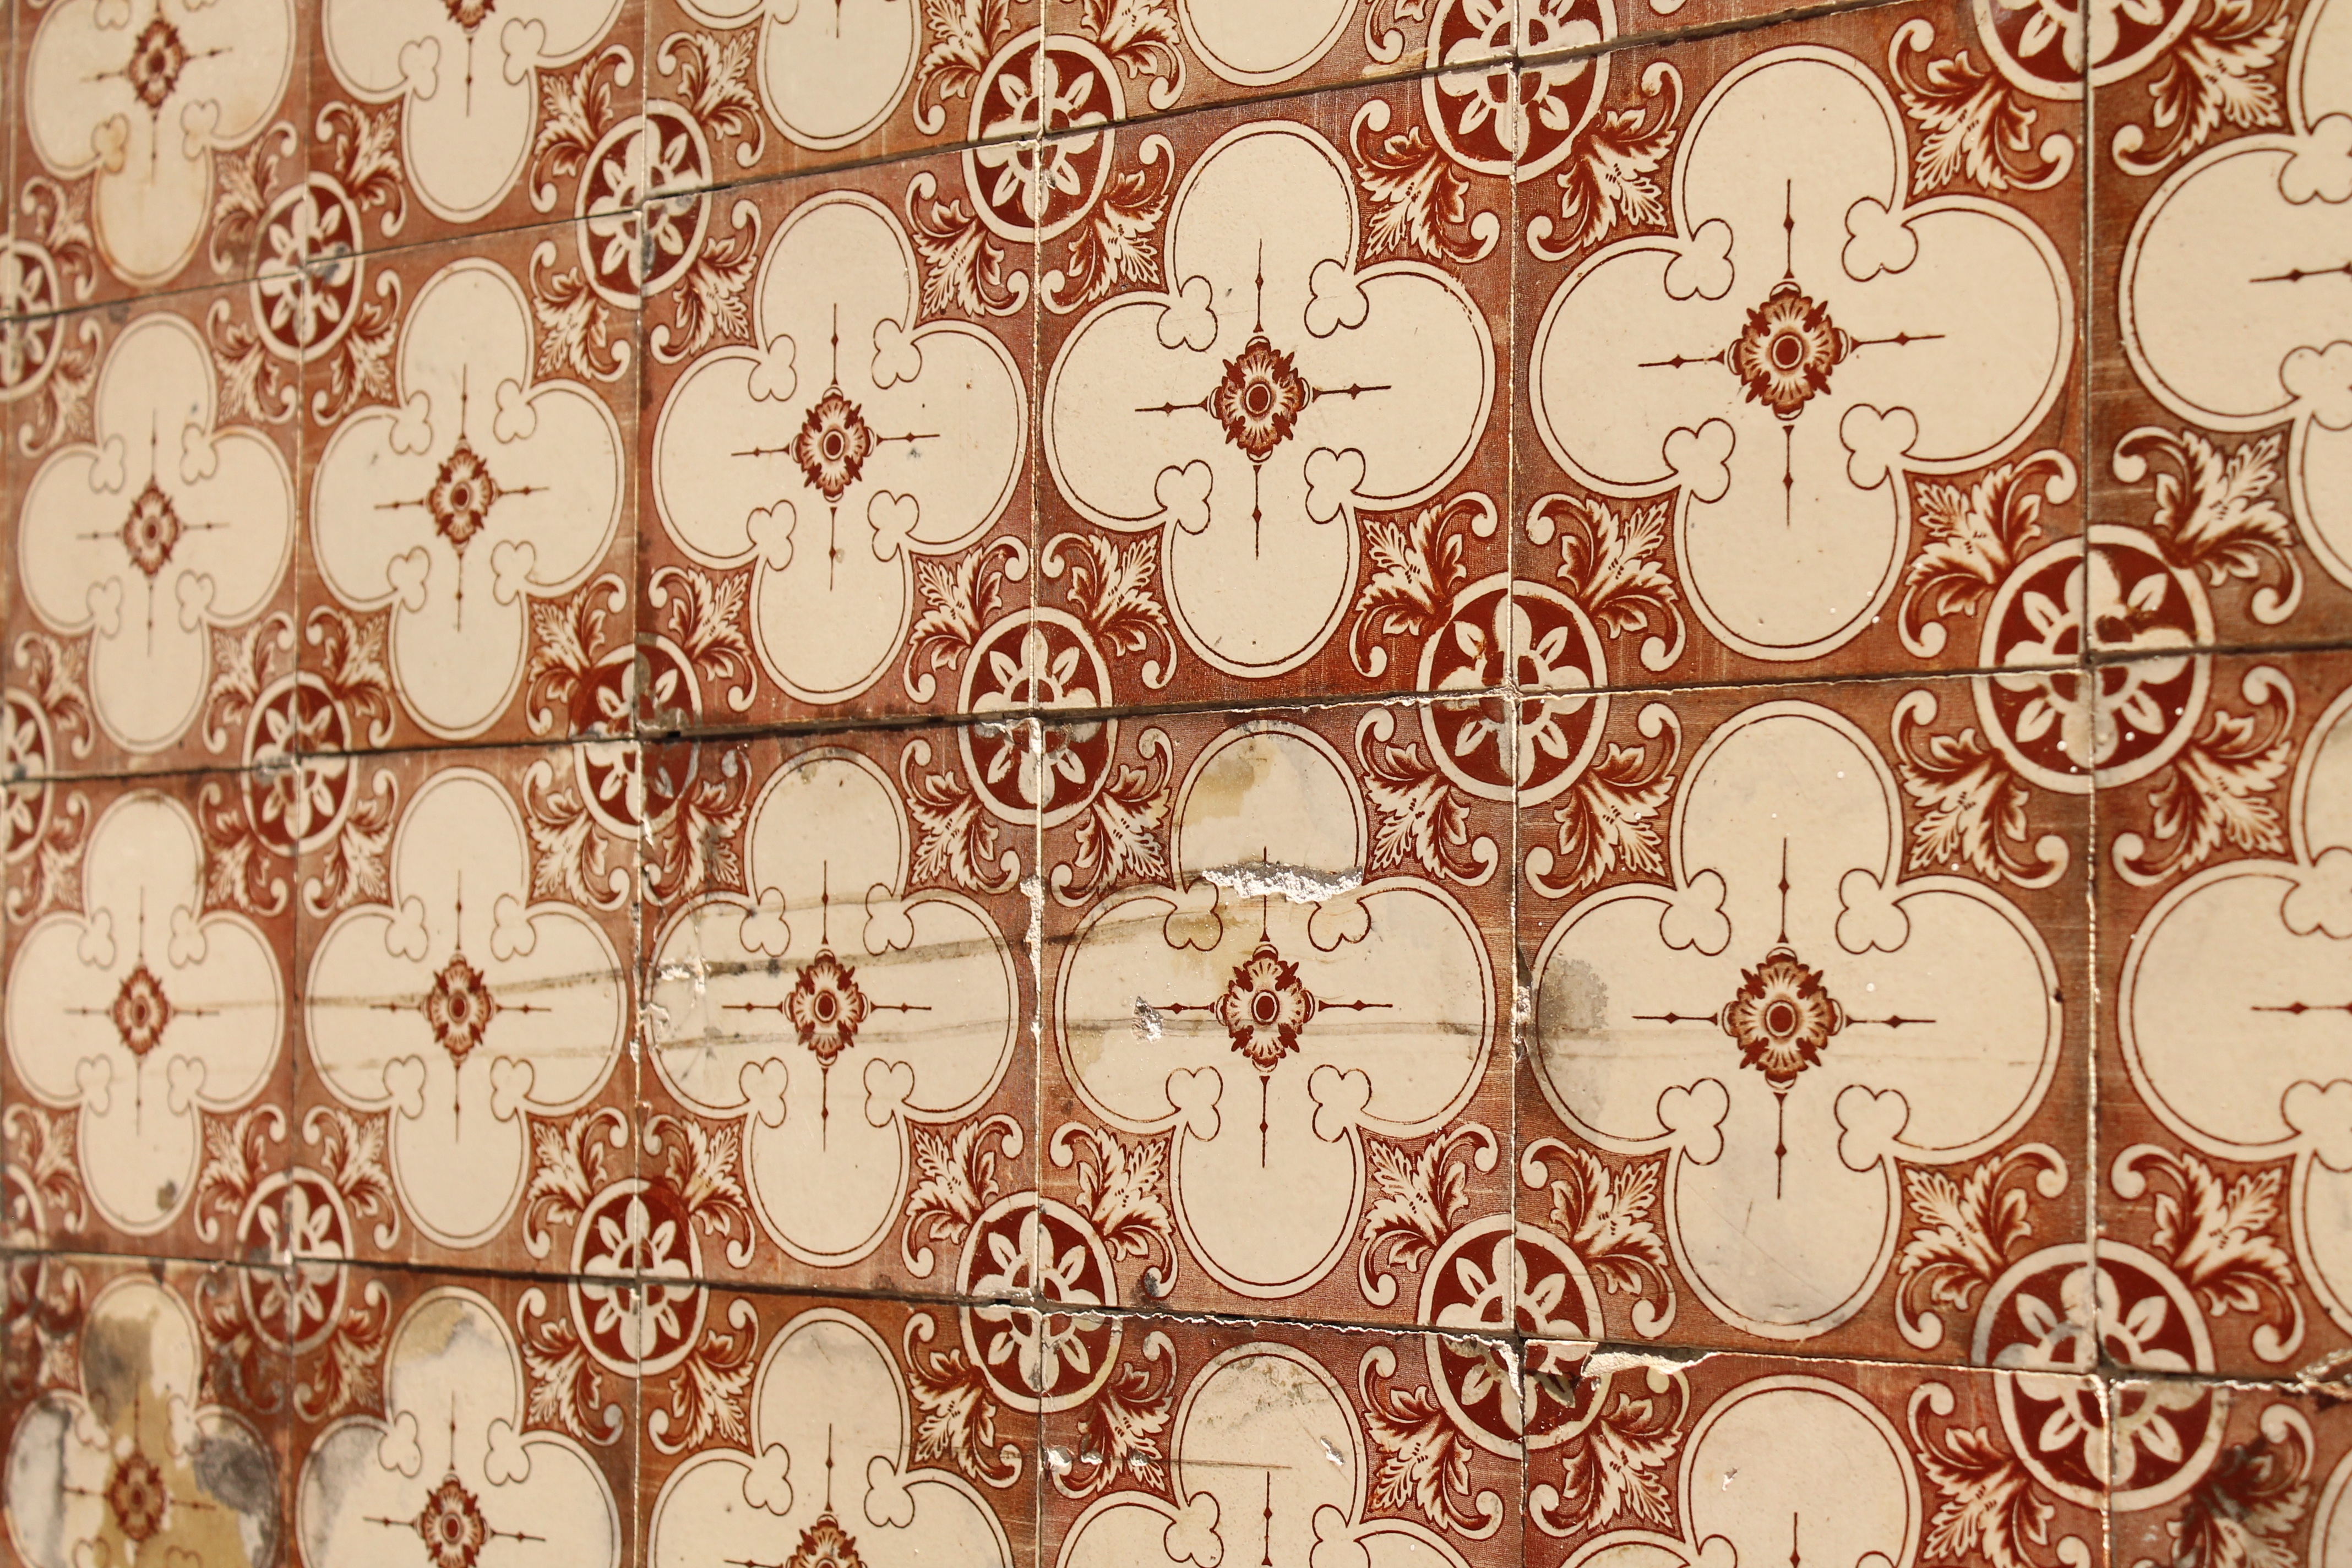
texture, wall, pattern, line, tile, circle, interior design, font, textile, art, drawing, design, wallpaper, flooring, azulejos